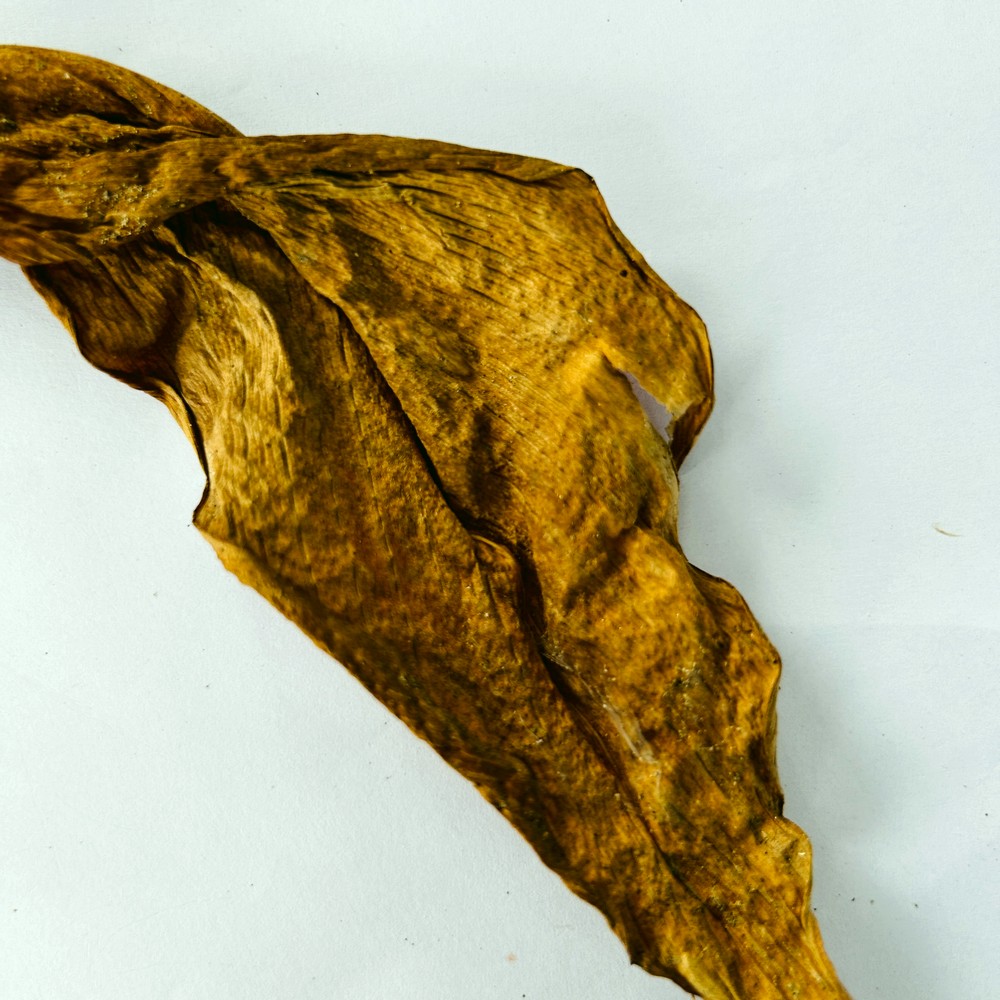
Label: Dry Leaf